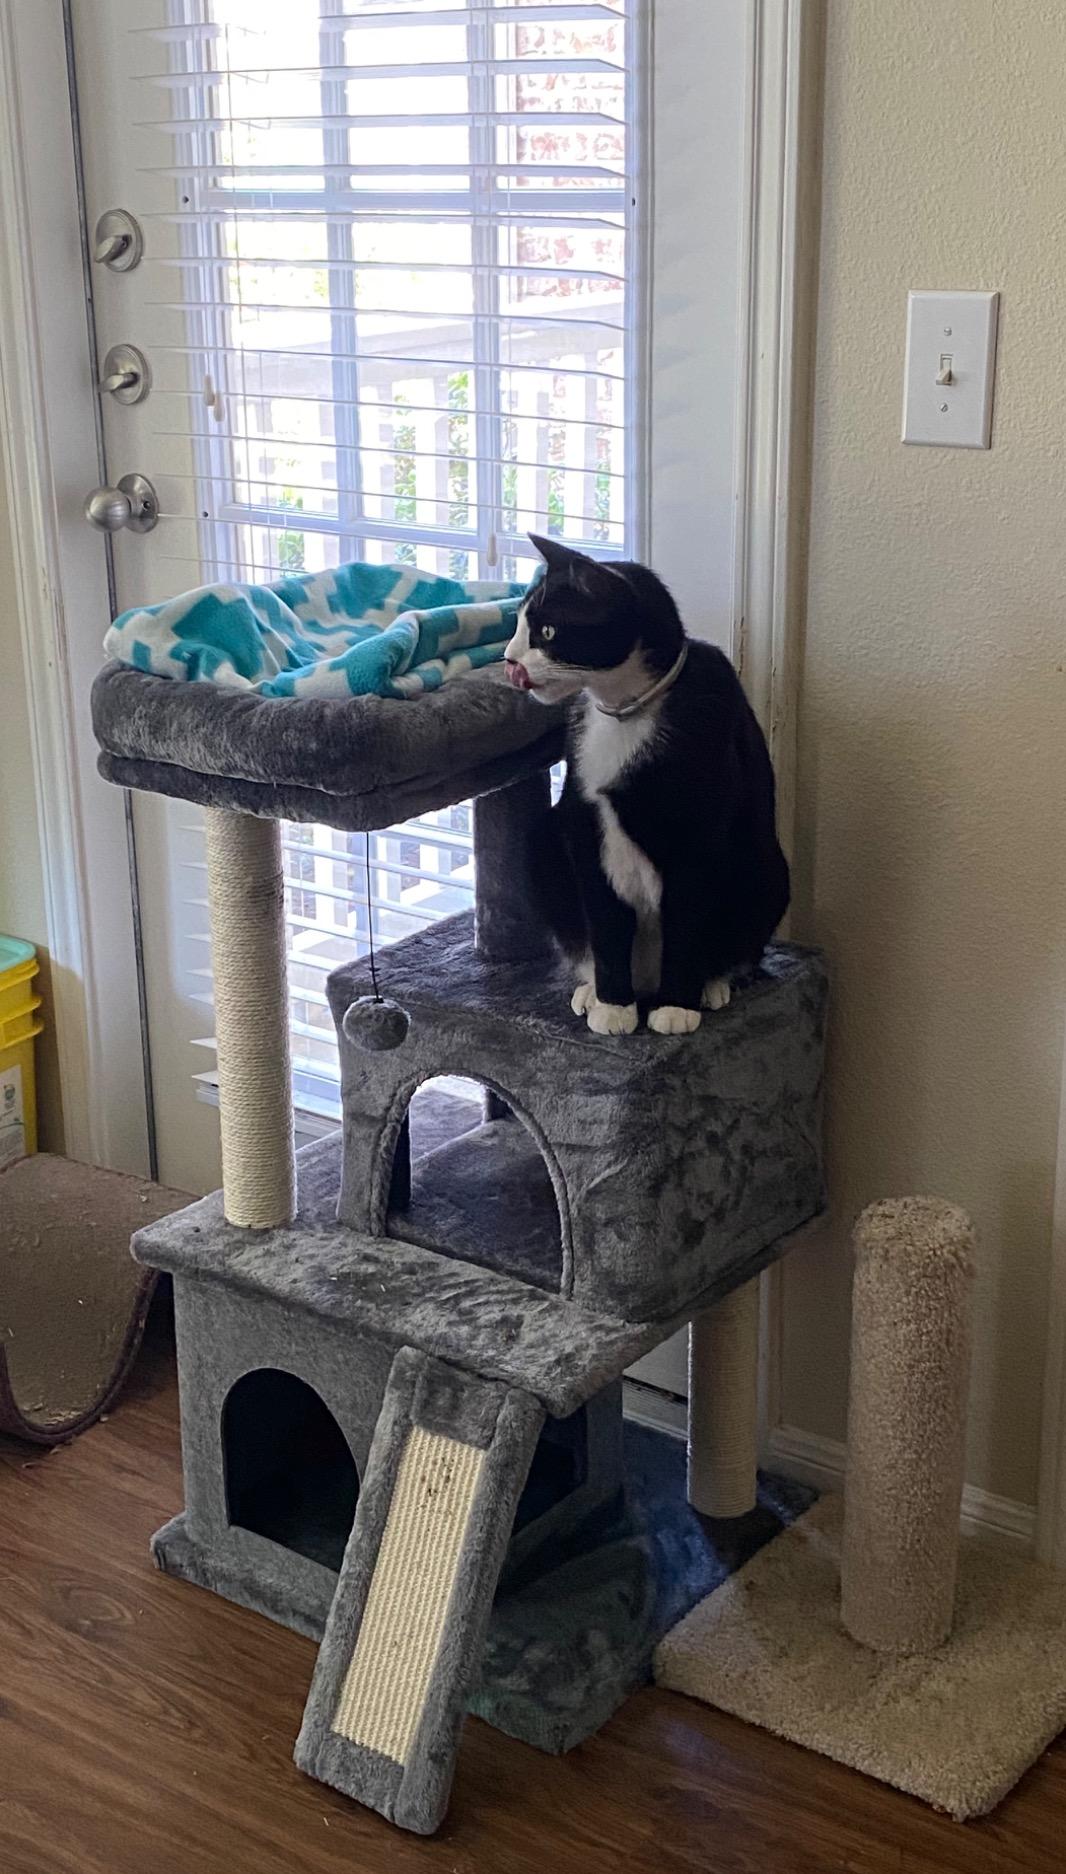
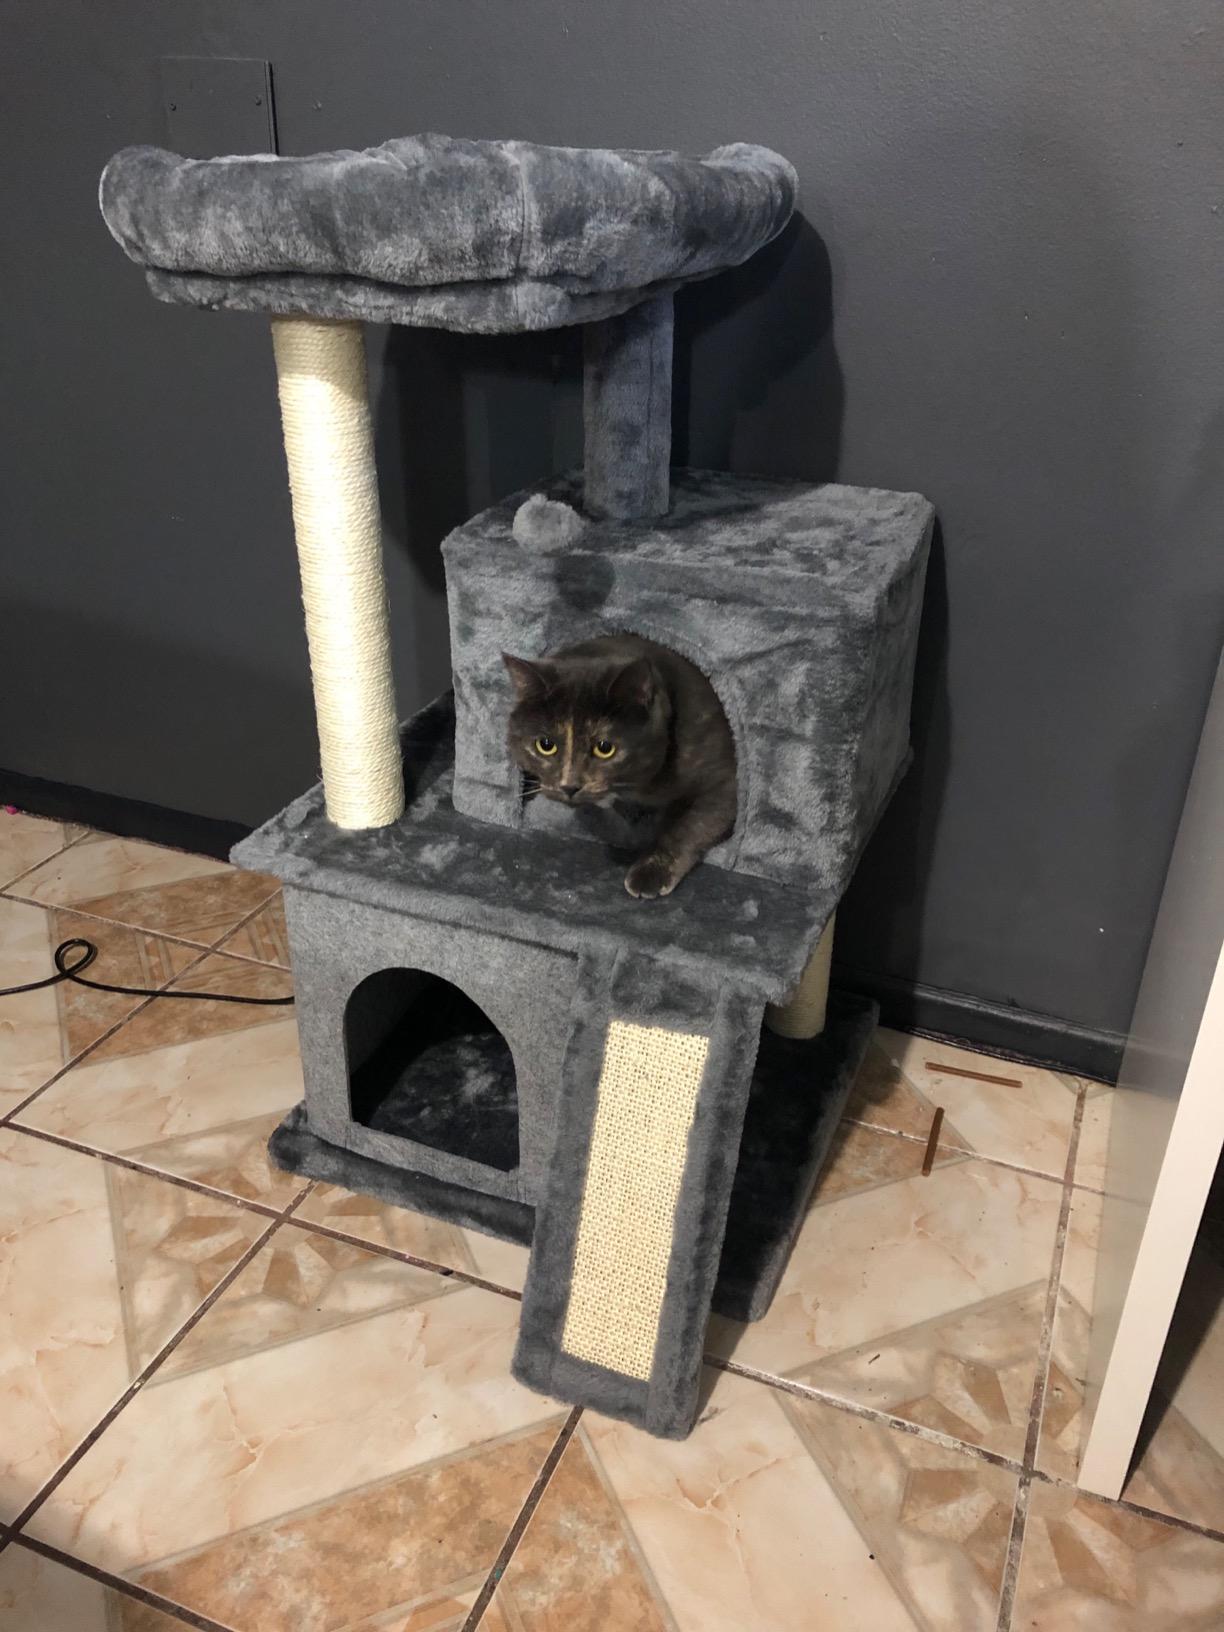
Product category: items_cat tree
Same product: yes